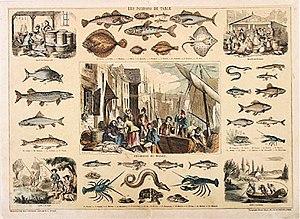
Gravure imprimée par Ernest Meyer
Ernest Meyer est un imprimeur typographe, installé au 22, rue de Verneuil à Paris pendant la deuxième moitié du XIXᵉ siècle.